Warmian–Masurian Voivodeship

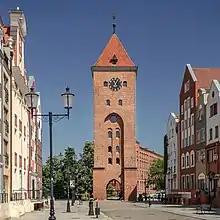
The former royal city of Elbląg is the largest city in the western part of the Voivodeship, and largest city of Powiśle

In 1914, the province turned into a battlefield, seeing notable battles such as the Battle of Tannenberg as part of the Eastern Front of World War I. Later, the region became part of the Weimar Republic, and Nazi Germany, whereas some areas in the south became again part of Poland, following the restoration of its independence in 1918. In the interbellum, the Polish population was subjected to persecution from both the pre-Nazi and Nazi authorities of Germany. With the German invasion of Poland at the start of World War II in 1939, the Germans eventually carried out mass arrests of local Poles, shut down or seized Polish newspapers and libraries, and occupied the pre-war Polish areas of the present-day province, in which they established the Soldau concentration camp, and carried out massacres of Poles, including at Bratian, Nawra, Malinowo and Komorniki. Several subcamps of the Stutthof concentration camp were located in the region. Stalag I-B, a major German prisoner-of-war camp for Polish, Belgian, French, Italian, Serbian and Soviet POWs, and Wolf's Lair, Adolf Hitler's first Eastern Front military headquarters were located in Masuria. After the end of World War II, the German population was expelled in accordance with the Potsdam Agreement, whereas many Masurians emigrated in the following decades.